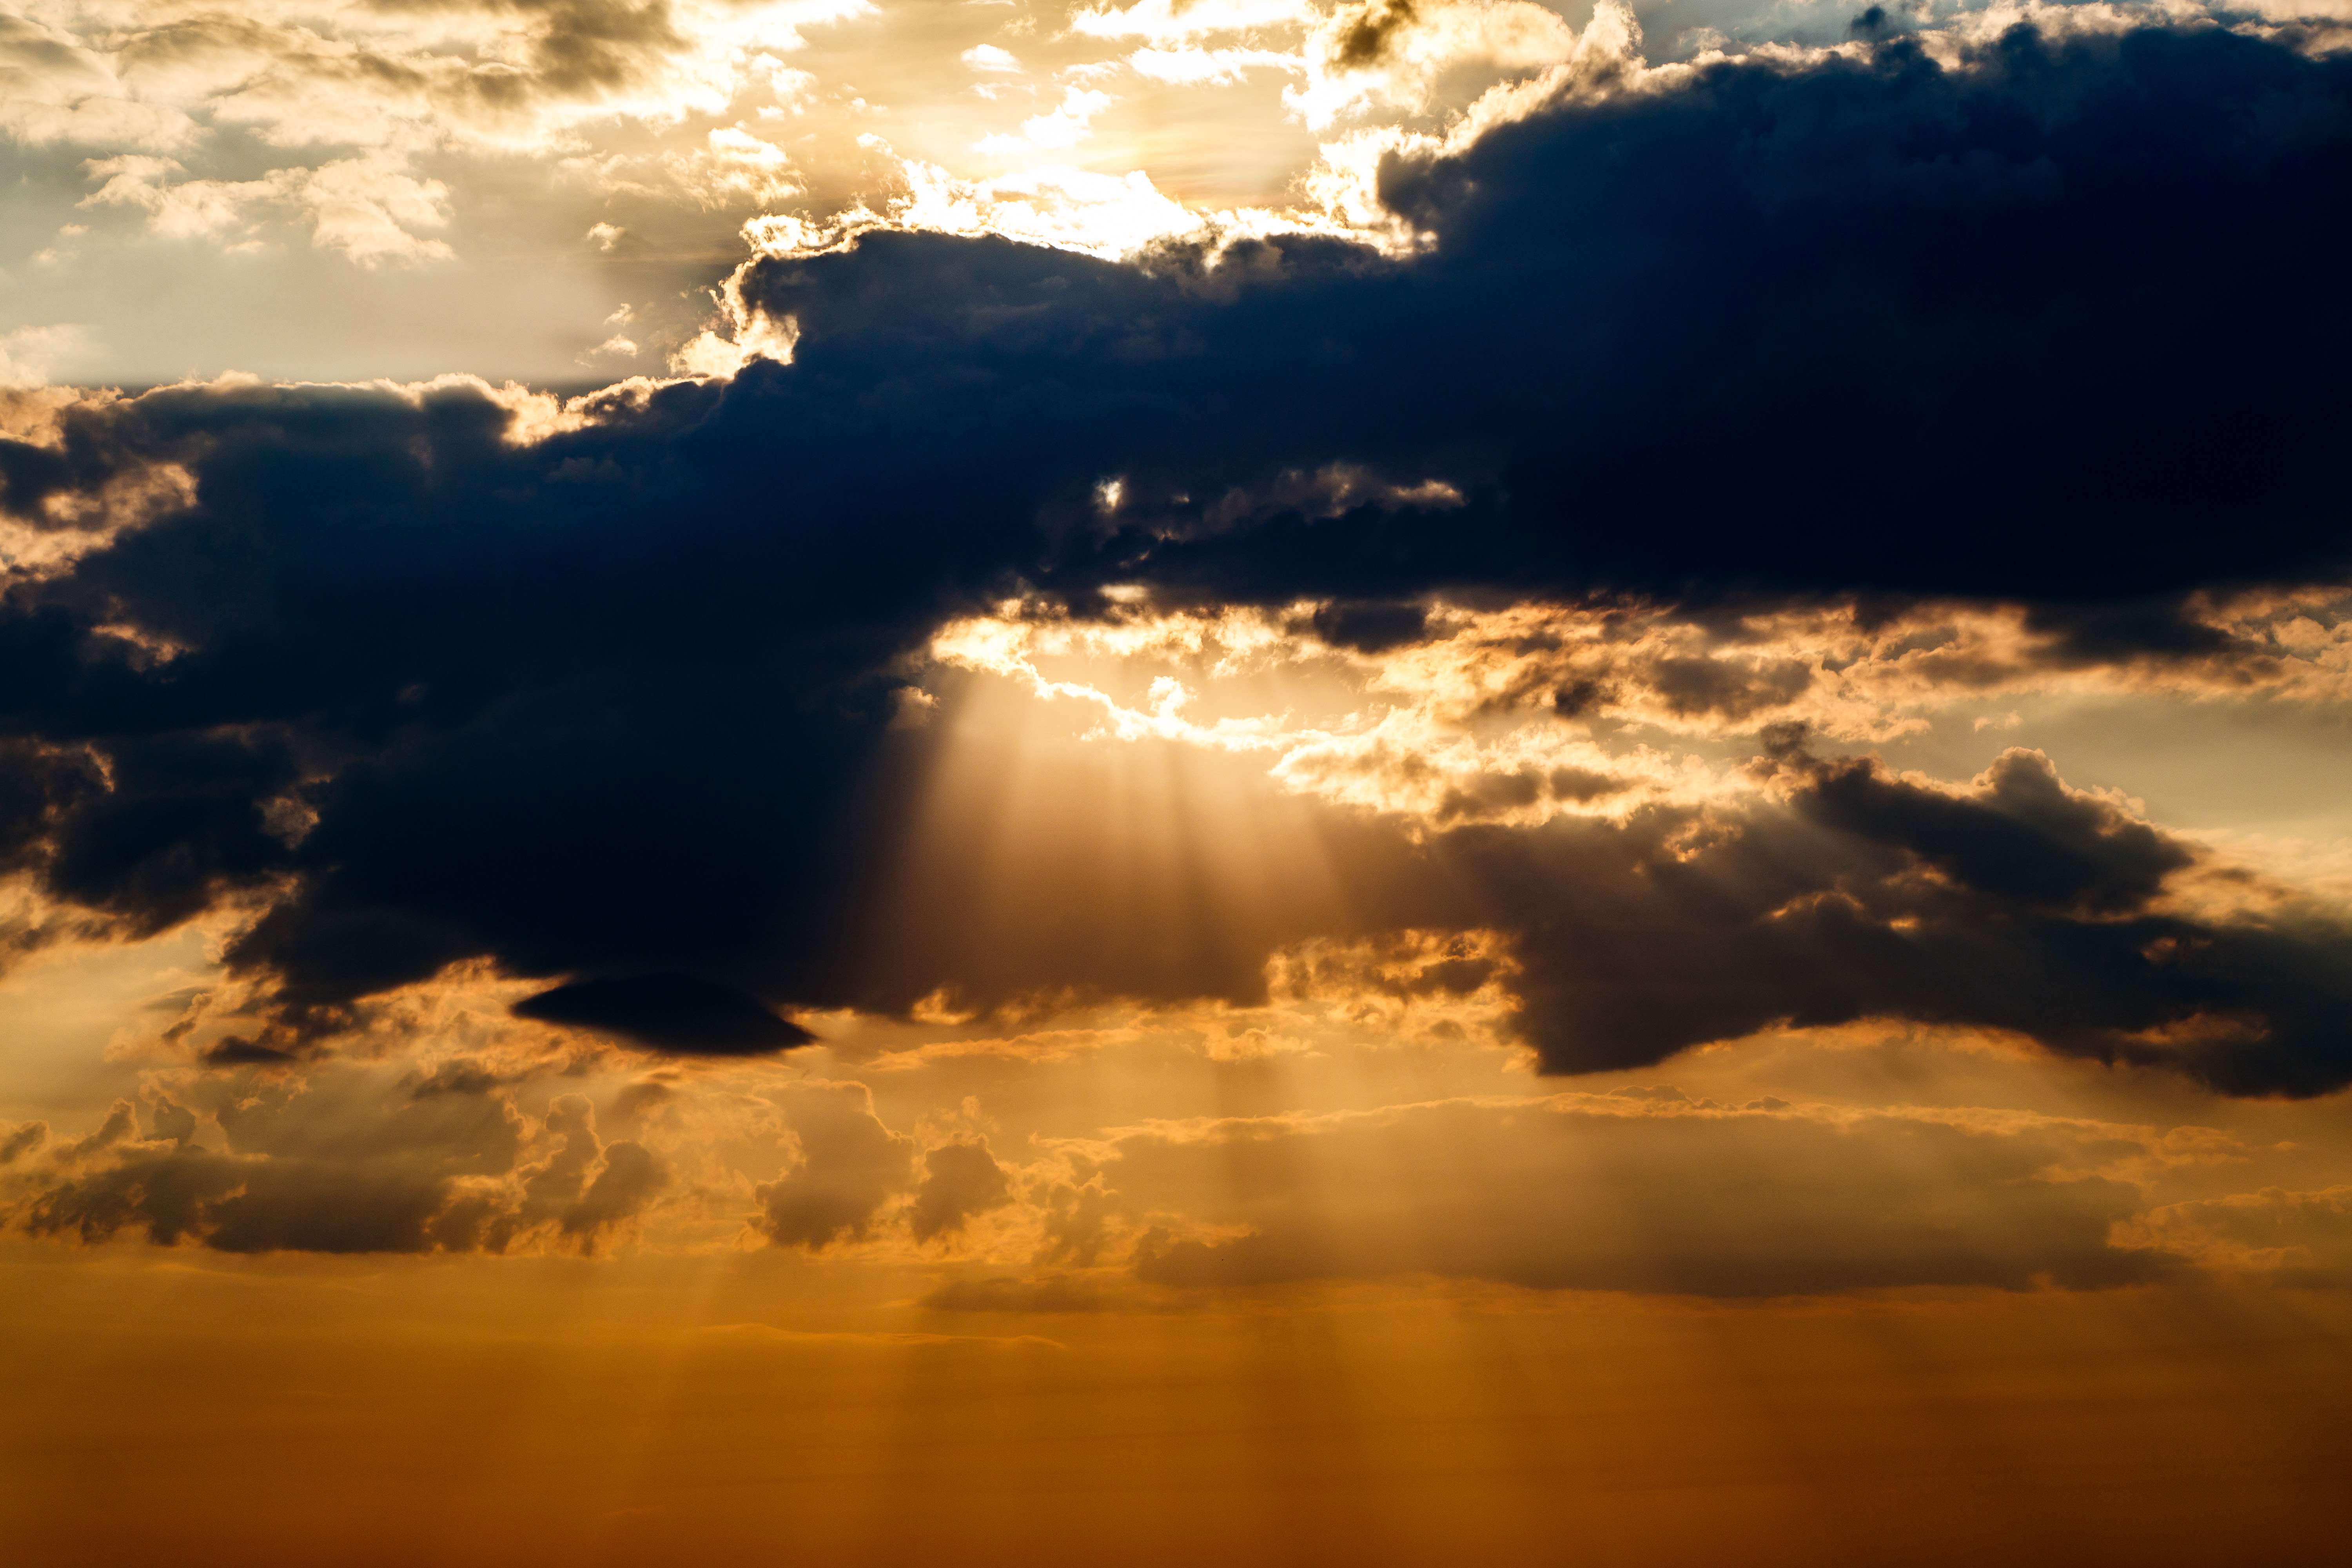
cloud, sky, clouds, nature, air, atmosphere, spring, summer, beauty, blue, high, climate, calm, oxygen, clean, peaceful, forecast, daytime, yellow, cumulus, sunlight, amber, sunrise, dusk, evening, orange, atmospheric phenomenon, sunset, afterglow, morning, meteorological phenomenon, peach, dawn, heat, backlighting